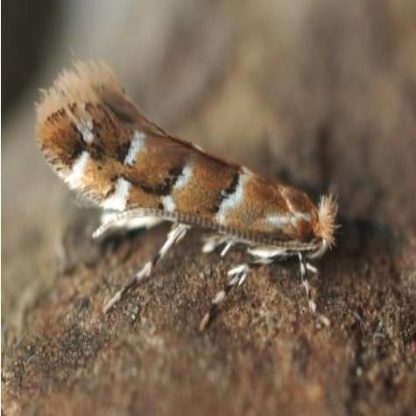
Nhãn: Sâu đục thân (Sọc nâu )( Chilo suppressalis )